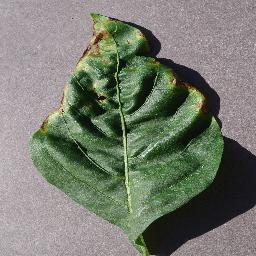
Label: Pepper,_bell___Bacterial_spot